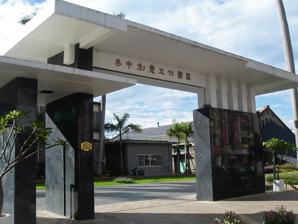
Building: Cultural Heritage Park
Country: Taiwan
Year built: 1916
Venue in South, Taichung, Taiwan Cultural Heritage Park 台中文化資產園區 Former names Taichung Cultural and Creative Industries Park Location South , Taichung , Taiwan Coordinates 24°07′59″N 120°40′51″E / 24.13306°N 120.68083°E / 24.13306; 120.68083 Owner Ministry of Culture Construction Opened 1916 Renovated 30 July 2018 Website Official website (in Chinese) Former brewery buildings The Cultural Heritage Park ( CHP ; traditional Chinese : 台中文化資產園區 ; simplified Chinese : 台中文化资产园区 ; pinyin : Táizhōng Wénhuà Zīchǎn Yuánqū ) is a multifunctional park in South District , Taichung , Taiwan . History The buildings in the park were originally built in 1916 as brewery factory during the Japanese rule of Taiwan . After the handover of Taiwan from Japan to the Republic of China in 1945, the area was taken over by Taiwan Tobacco and Wine Monopoly Bureau . It continued the brewing business until the urban sprawl of Taichung City forced the factory production to relocate in  1998. The area was then left abandoned. In 2002, the Taichung City Government designated 16 out of 28 buildings in the area as historic monuments. In 2007, the Council for Cultural Affairs took over the area and initiated redevelopment works. Two year later in 2009, it was opened to the public as the Taichung Cultural and Creative Industries Park for art exhibition and performance venue. On 30 July 2018, it was relaunched as Cultural Heritage Park for heritage research and restoration venue in a ceremony attended by Culture Minister Cheng Li-chun . Architecture The park spans over an area of 5.6 hectares. The park consists of exhibition halls where they exhibit the works of modern designers and architects, as well as contemporary cultural products and handicrafts. Transportation The park is accessible within walking distance South West from Taichung Station of the Taiwan Railways . See also List of tourist attractions in Taiwan References